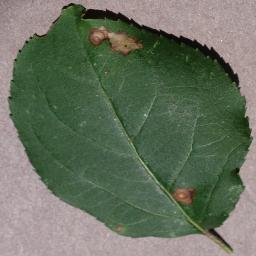
Label: Apple___Black_rot